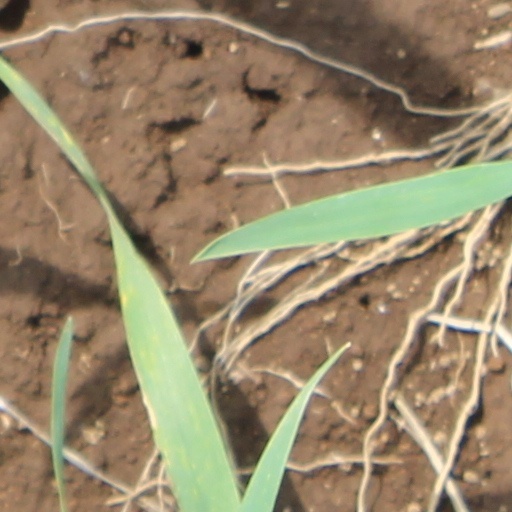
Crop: wheat